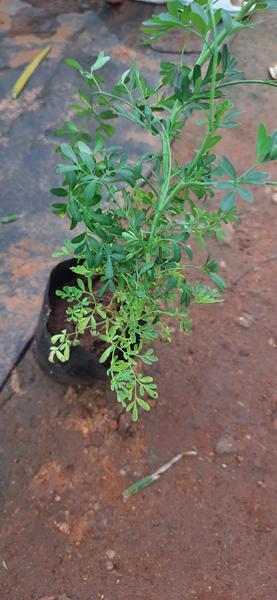
Plant: Nagadali